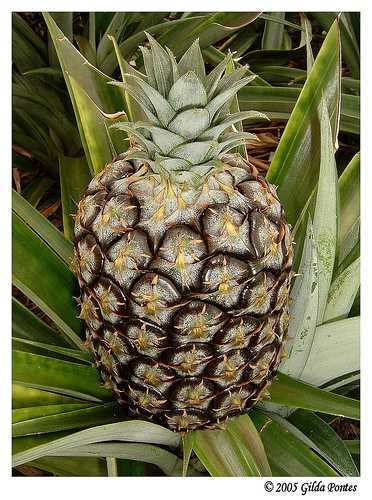
Label: Pineapple